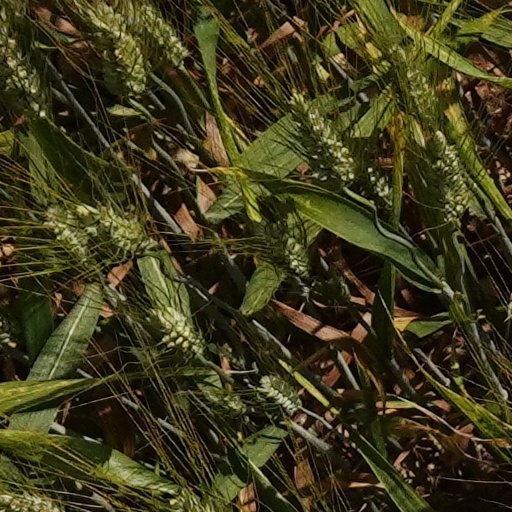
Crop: wheat